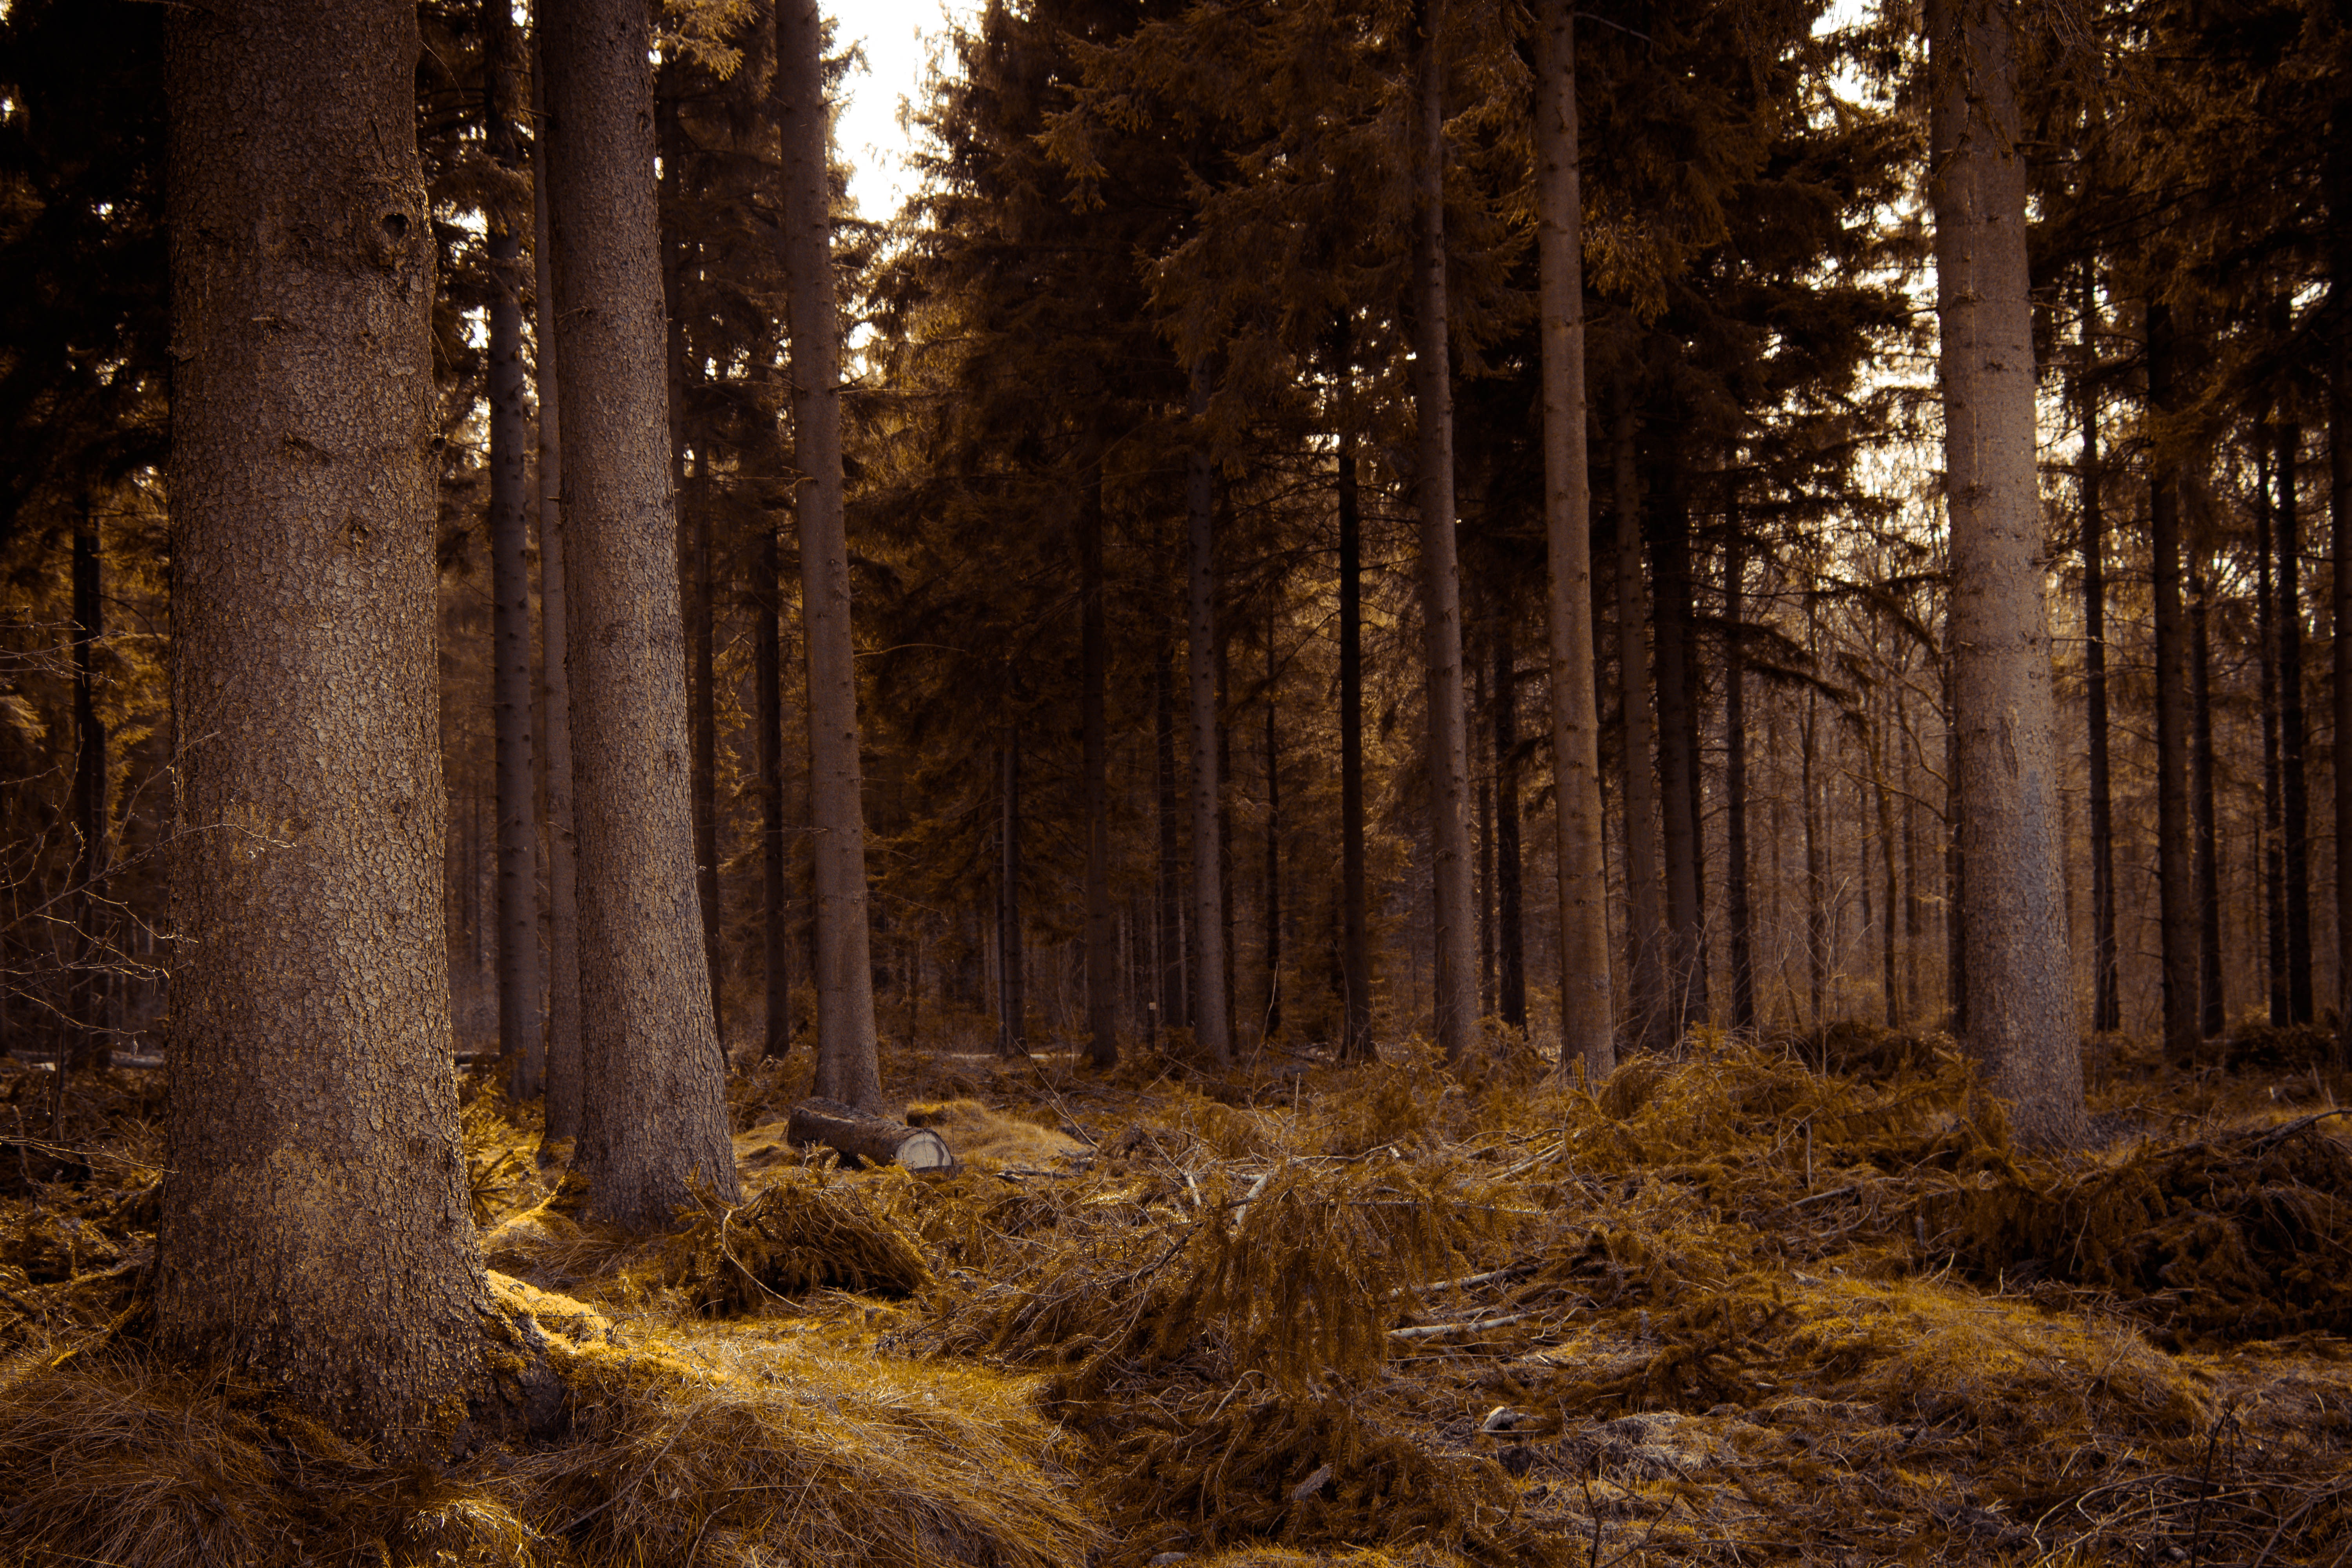
landscape, tree, nature, forest, wilderness, branch, winter, light, plant, sunlight, morning, leaf, golden, autumn, scenery, darkness, colorful, season, spruce, gold, fantasy, woodland, habitat, vibrant, ecosystem, natural environment, atmospheric phenomenon, woody plant, temperate coniferous forest